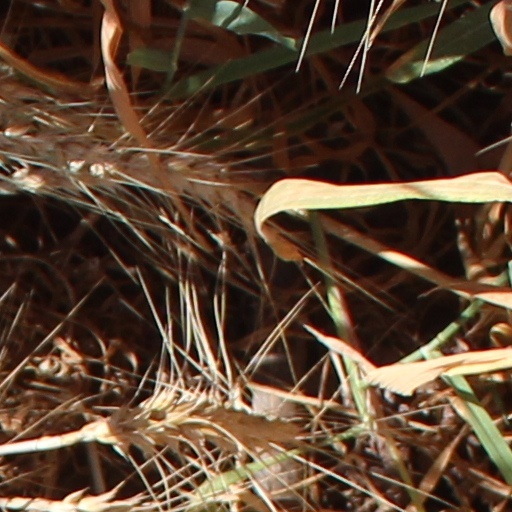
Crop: wheat